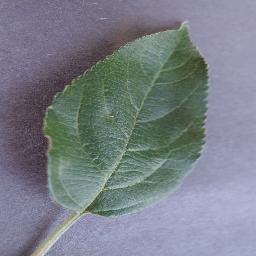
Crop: apple
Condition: healthy